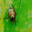
Label: beetle